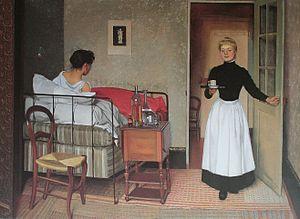
Félix Vallotton, né à Lausanne, le 28 décembre 1865 et mort à Neuilly-sur-Seine, le 29 décembre 1925, est un artiste peintre, graveur, illustrateur, sculpteur, critique d'art et romancier franco-suisse.
Les Heures dolentes est une œuvre pour piano de Gabriel Dupont, composée de 1903 à 1905. L'œuvre fut créée par Maurice Dumesnil, le 19 décembre 1906 à la Salle de la Société des agriculteurs de France à Paris. Sa durée d'exécution est environ d'une heure.
Un lit est un meuble utilisé principalement pour dormir, et donc généralement placé dans une chambre dont il est le meuble caractéristique.